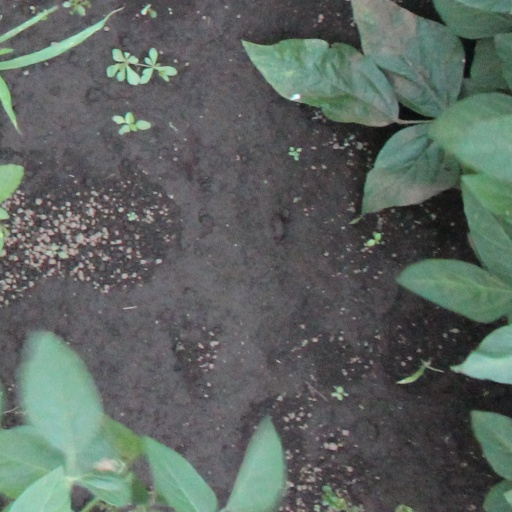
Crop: soybean